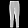
Label: Trouser